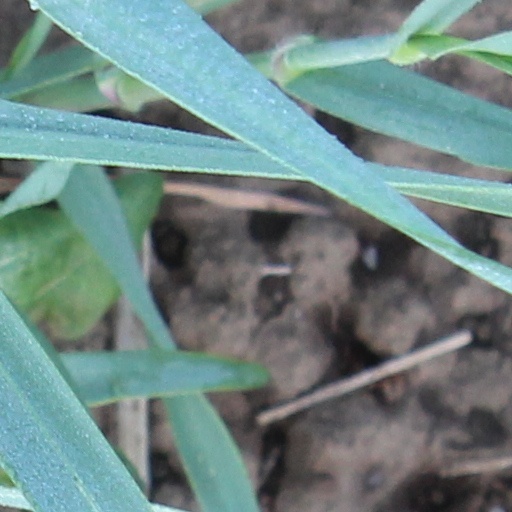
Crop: wheat